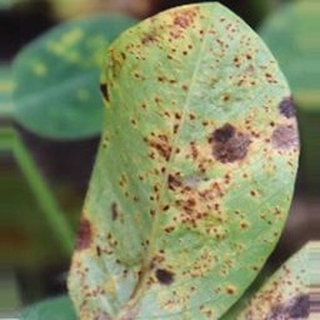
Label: groundnut_rust